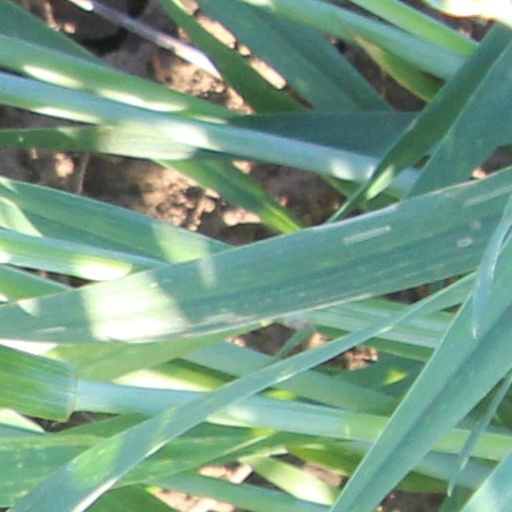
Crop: wheat